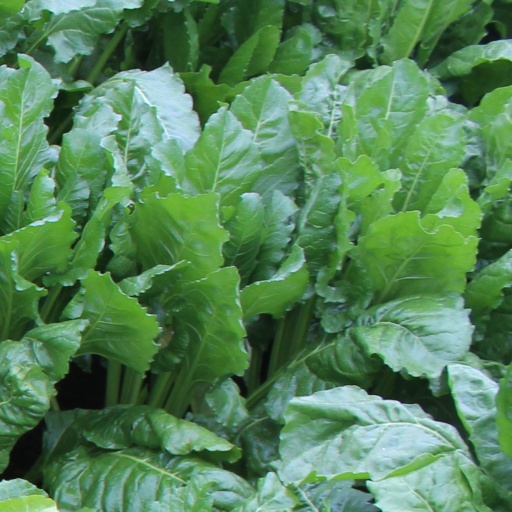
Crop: sugar beet